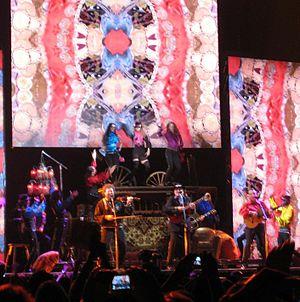
True Blue est le troisième album studio de l'artiste américaine Madonna, sorti le 30 juin 1986 sous le label Sire Records. Madonna collabore avec Stephen Bray et Patrick Leonard pour l'album et coécrit toutes les chansons. L'album True Blue traite de sa vision de l'amour, du travail, des rêves aussi bien que des déceptions et est inspiré par son mari Sean Penn, à qui Madonna dédicace cet album. Musicalement, les chansons prennent une tournure différente de ses expériences antérieures, incorporant de la musique classique afin d'engager un public plus âgé, assez sceptique sur sa musique, tout en mélangeant une instrumentation de guitares acoustiques, de batteries, de synthétiseurs et d'instruments cubains. L'album contient des chansons d'amour, de liberté et dans le cas de Papa Don't Preach, des problèmes sociaux comme la grossesse à l'adolescence.
La isla bonita [la ˈizla βoˈnita] est une chanson datant de 1986, de l'artiste américaine Madonna. Il s'agit du cinquième et dernier single de l'album True Blue sorti le 25 février 1987 chez Sire Records. Initialement écrit comme une complainte, la chanson est d'abord proposée à Michael Jackson avant que Madonna l'accepte et réécrive les paroles avec l'aide de Patrick Leonard. La Isla Bonita est la première chanson de Madonna qui possède des influences hispaniques dans ses paroles et sa musique. Les paroles évoquent une « belle île » et sont un hommage à la beauté du peuple latin d'après Madonna.